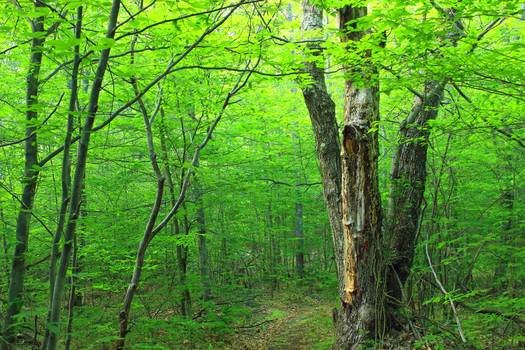
Label: No Watermark